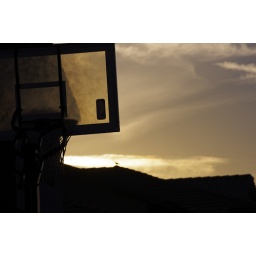
basket ball in sunset